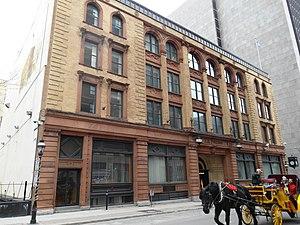
Édifice de La Presse, au 7, rue Saint-Jacques, Montréal vieux.montreal.qc.ca
Le lock-out de La Presse est un conflit ouvrier qui paralyse le quotidien francophone montréalais La Presse en 1971-1972. Le conflit entraîne la formation d'un front commun de 11 unités syndicales représentantes de groupes différents de salariés du journal. Ces syndicats sont affiliés aux deux principales centrales syndicales québécoises : la Fédération des travailleurs du Québec et la Confédération des syndicats nationaux. Le conflit de sept mois provoque la non-publication du quotidien durant plus de trois mois. Cet épisode important de l'histoire syndicale québécoise est également marqué par la manifestation du 29 octobre 1971, donnant lieu à de violents affrontements et la mort d'une manifestante à la suite d'une crise d'asthme lors de la manifestation.